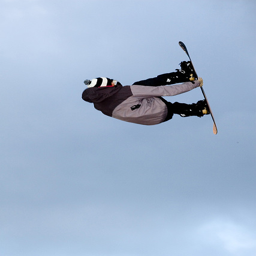
A snow boarder is doing a trick in the air.
A man flies high in the air on a snow board against a blue sky.
a person jumping high with a snowboard
a person on a snow board does a trick in the air
A snowboarder is in mid air after taking a jump